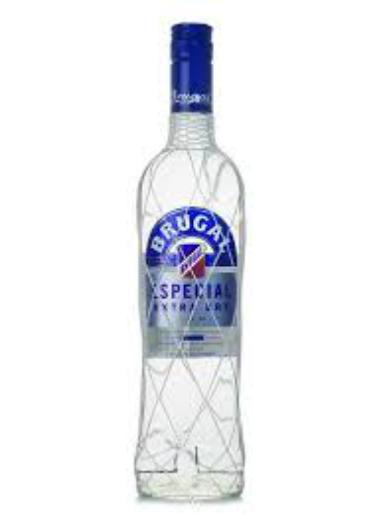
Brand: Brugal
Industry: Food